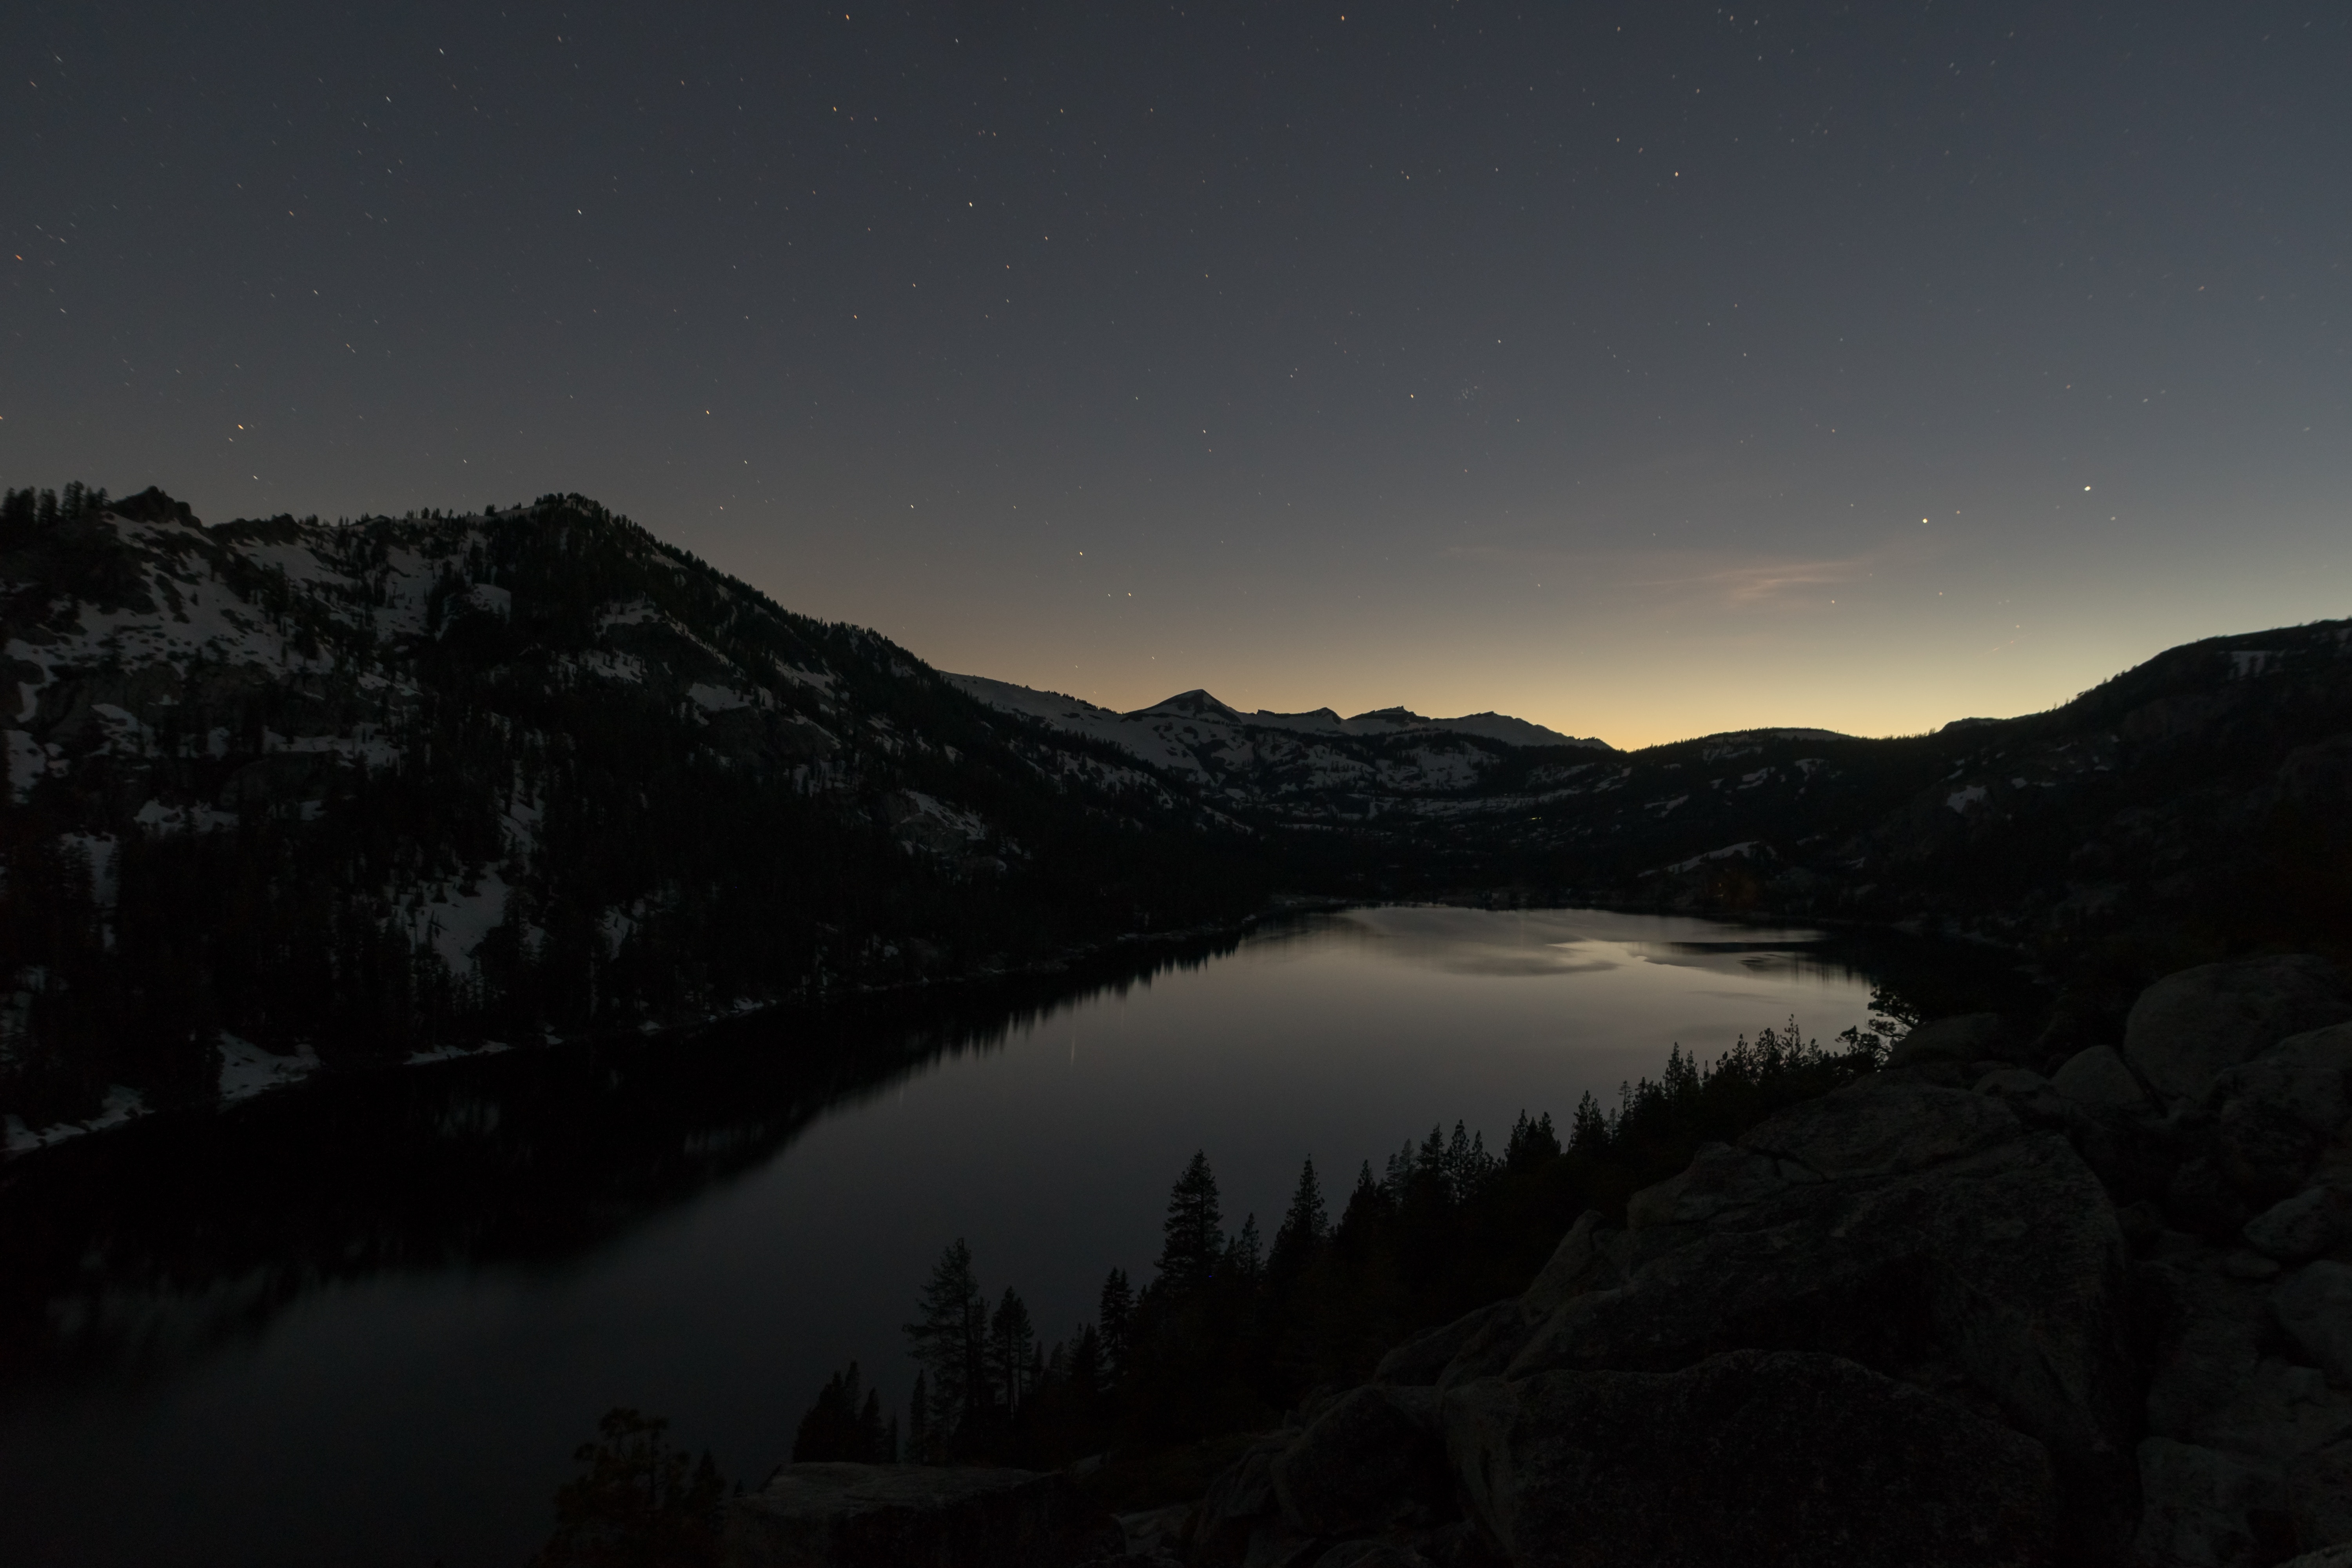
landscape, tree, water, nature, horizon, wilderness, mountain, snow, winter, light, sky, night, morning, lake, dawn, atmosphere, river, mountain range, dusk, evening, reflection, darkness, fjord, reservoir, highland, moon, moonlight, outer space, cool image, astronomy, fell, cool photo, midnight, loch, freezing, phenomenon, astronomical object, computer wallpaper, geological phenomenon, celestial event, mount scenery